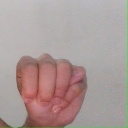
अक्षर: म